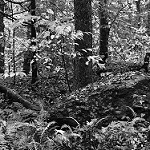
Label: B & W